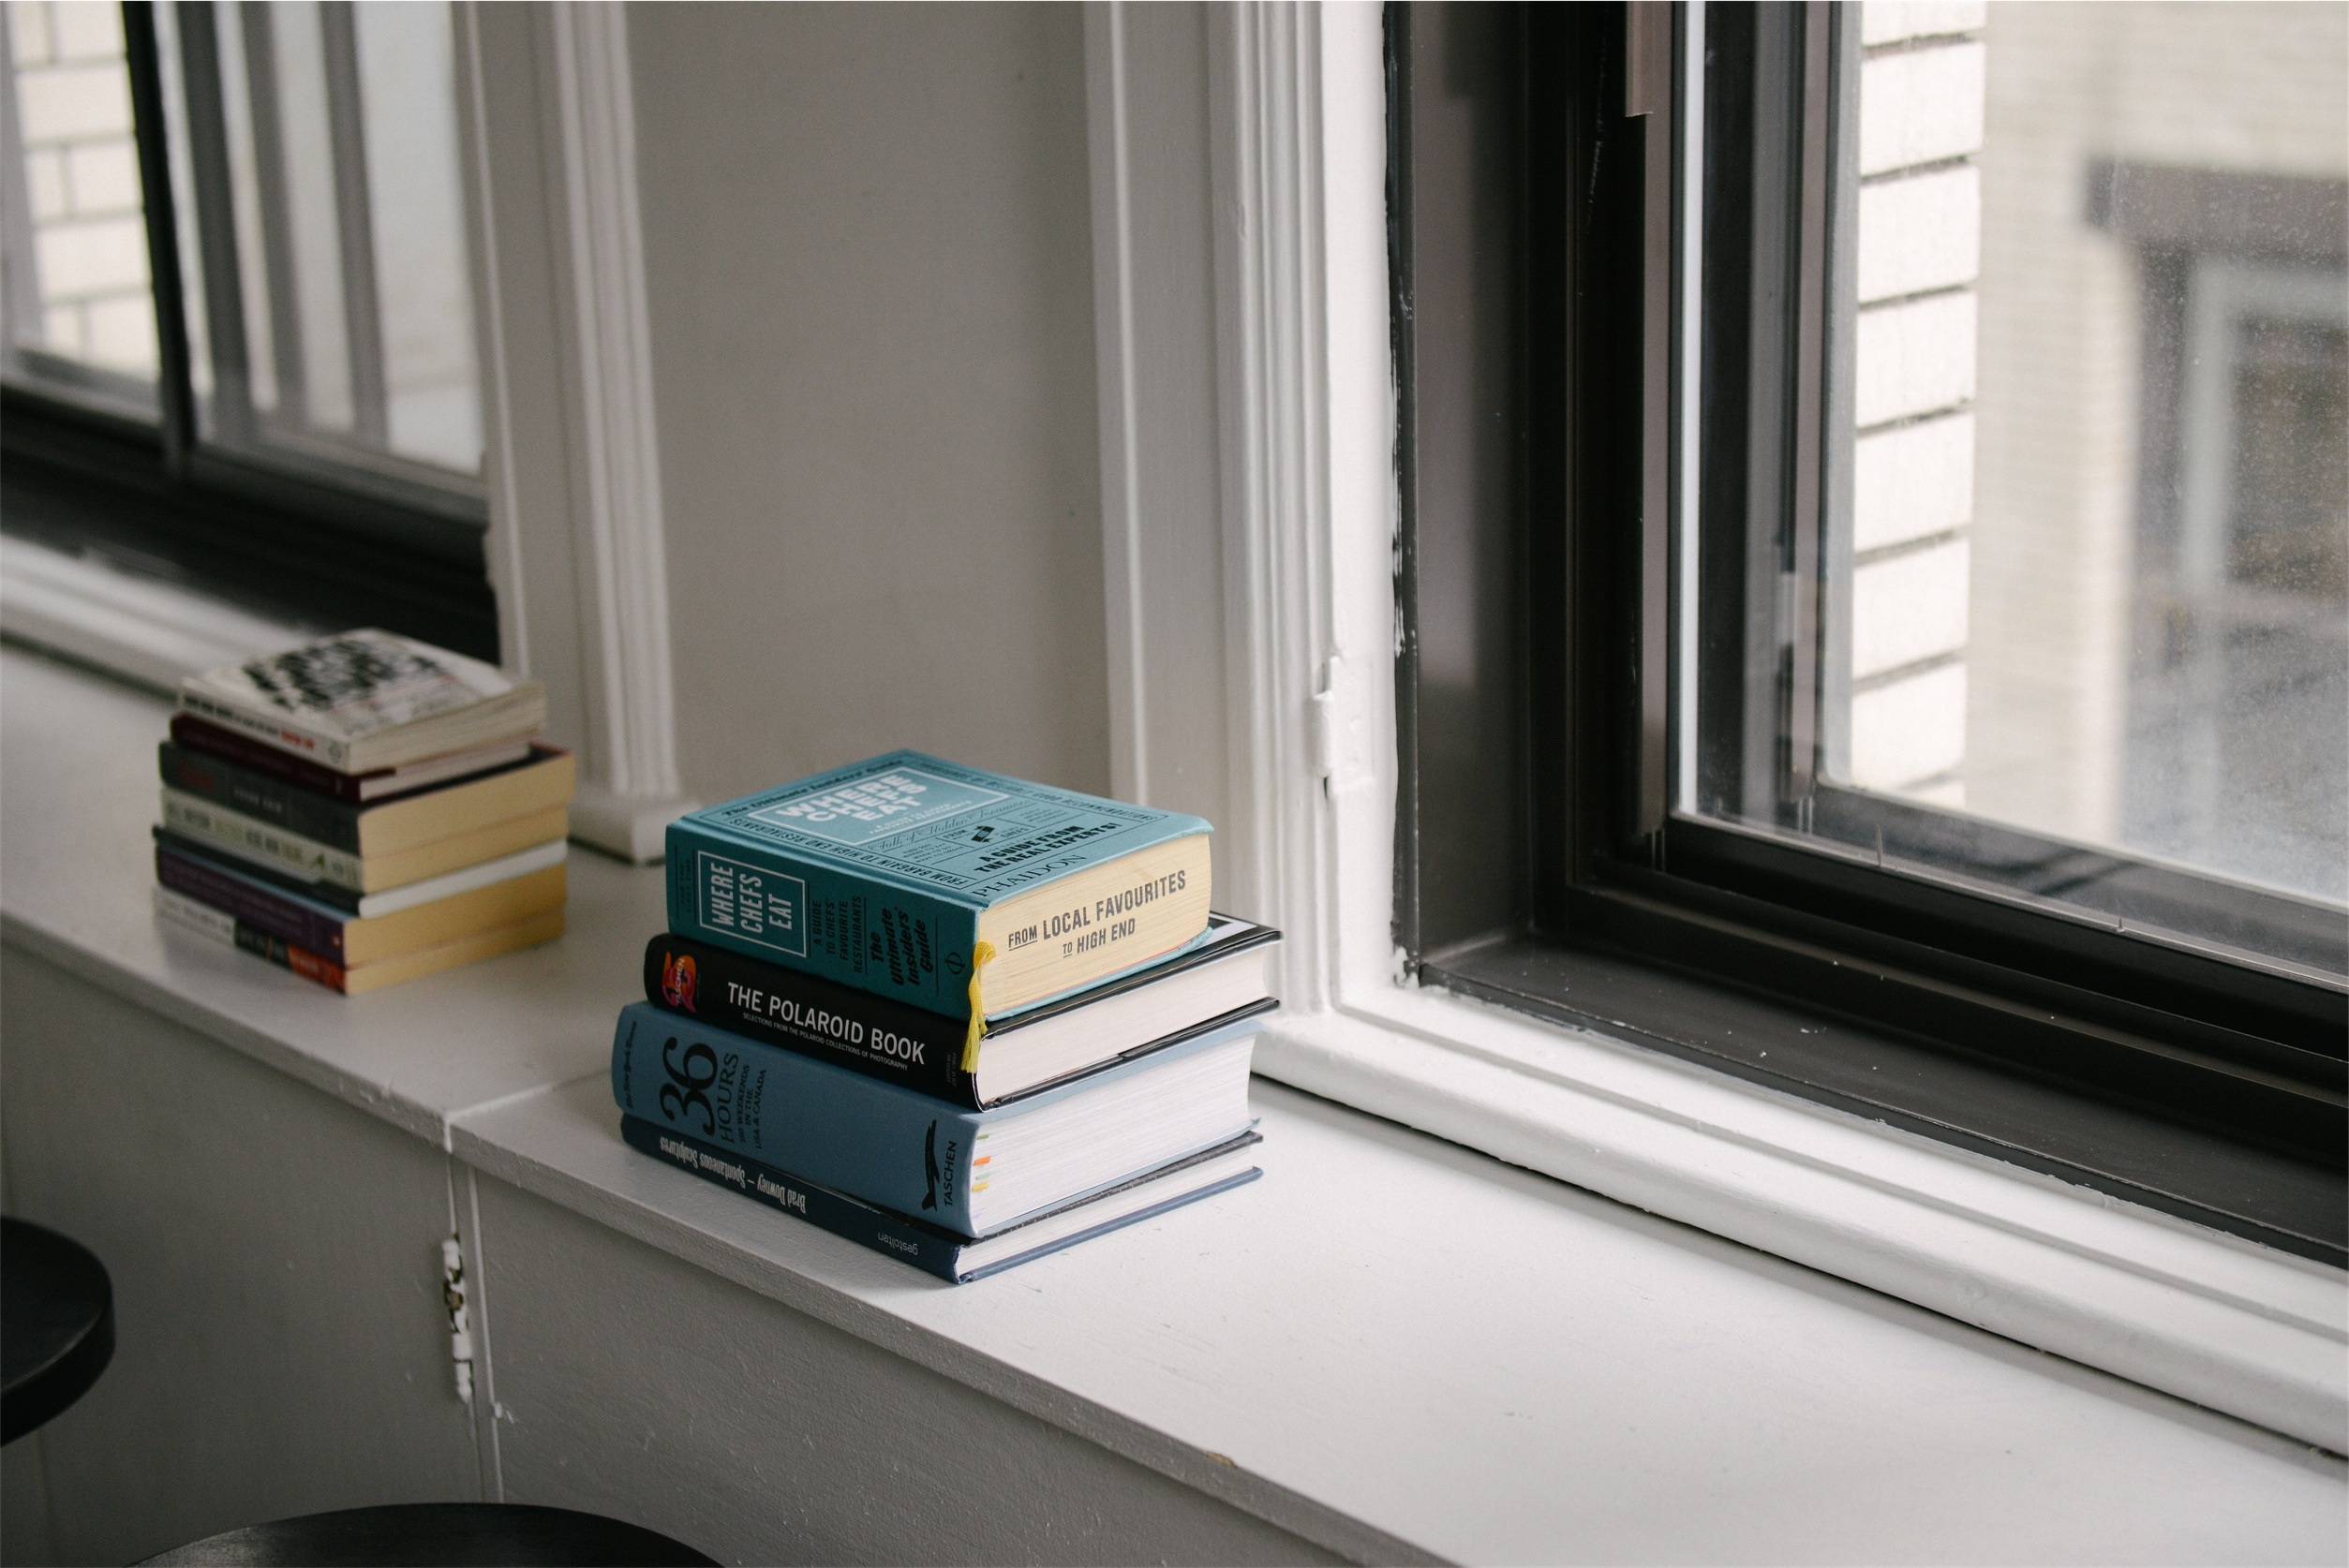
wood, floor, window, home, reading, kitchen, property, living room, room, interior design, literature, design, books, flooring, novels